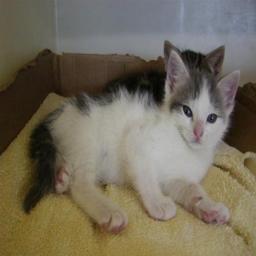
Animal: cats